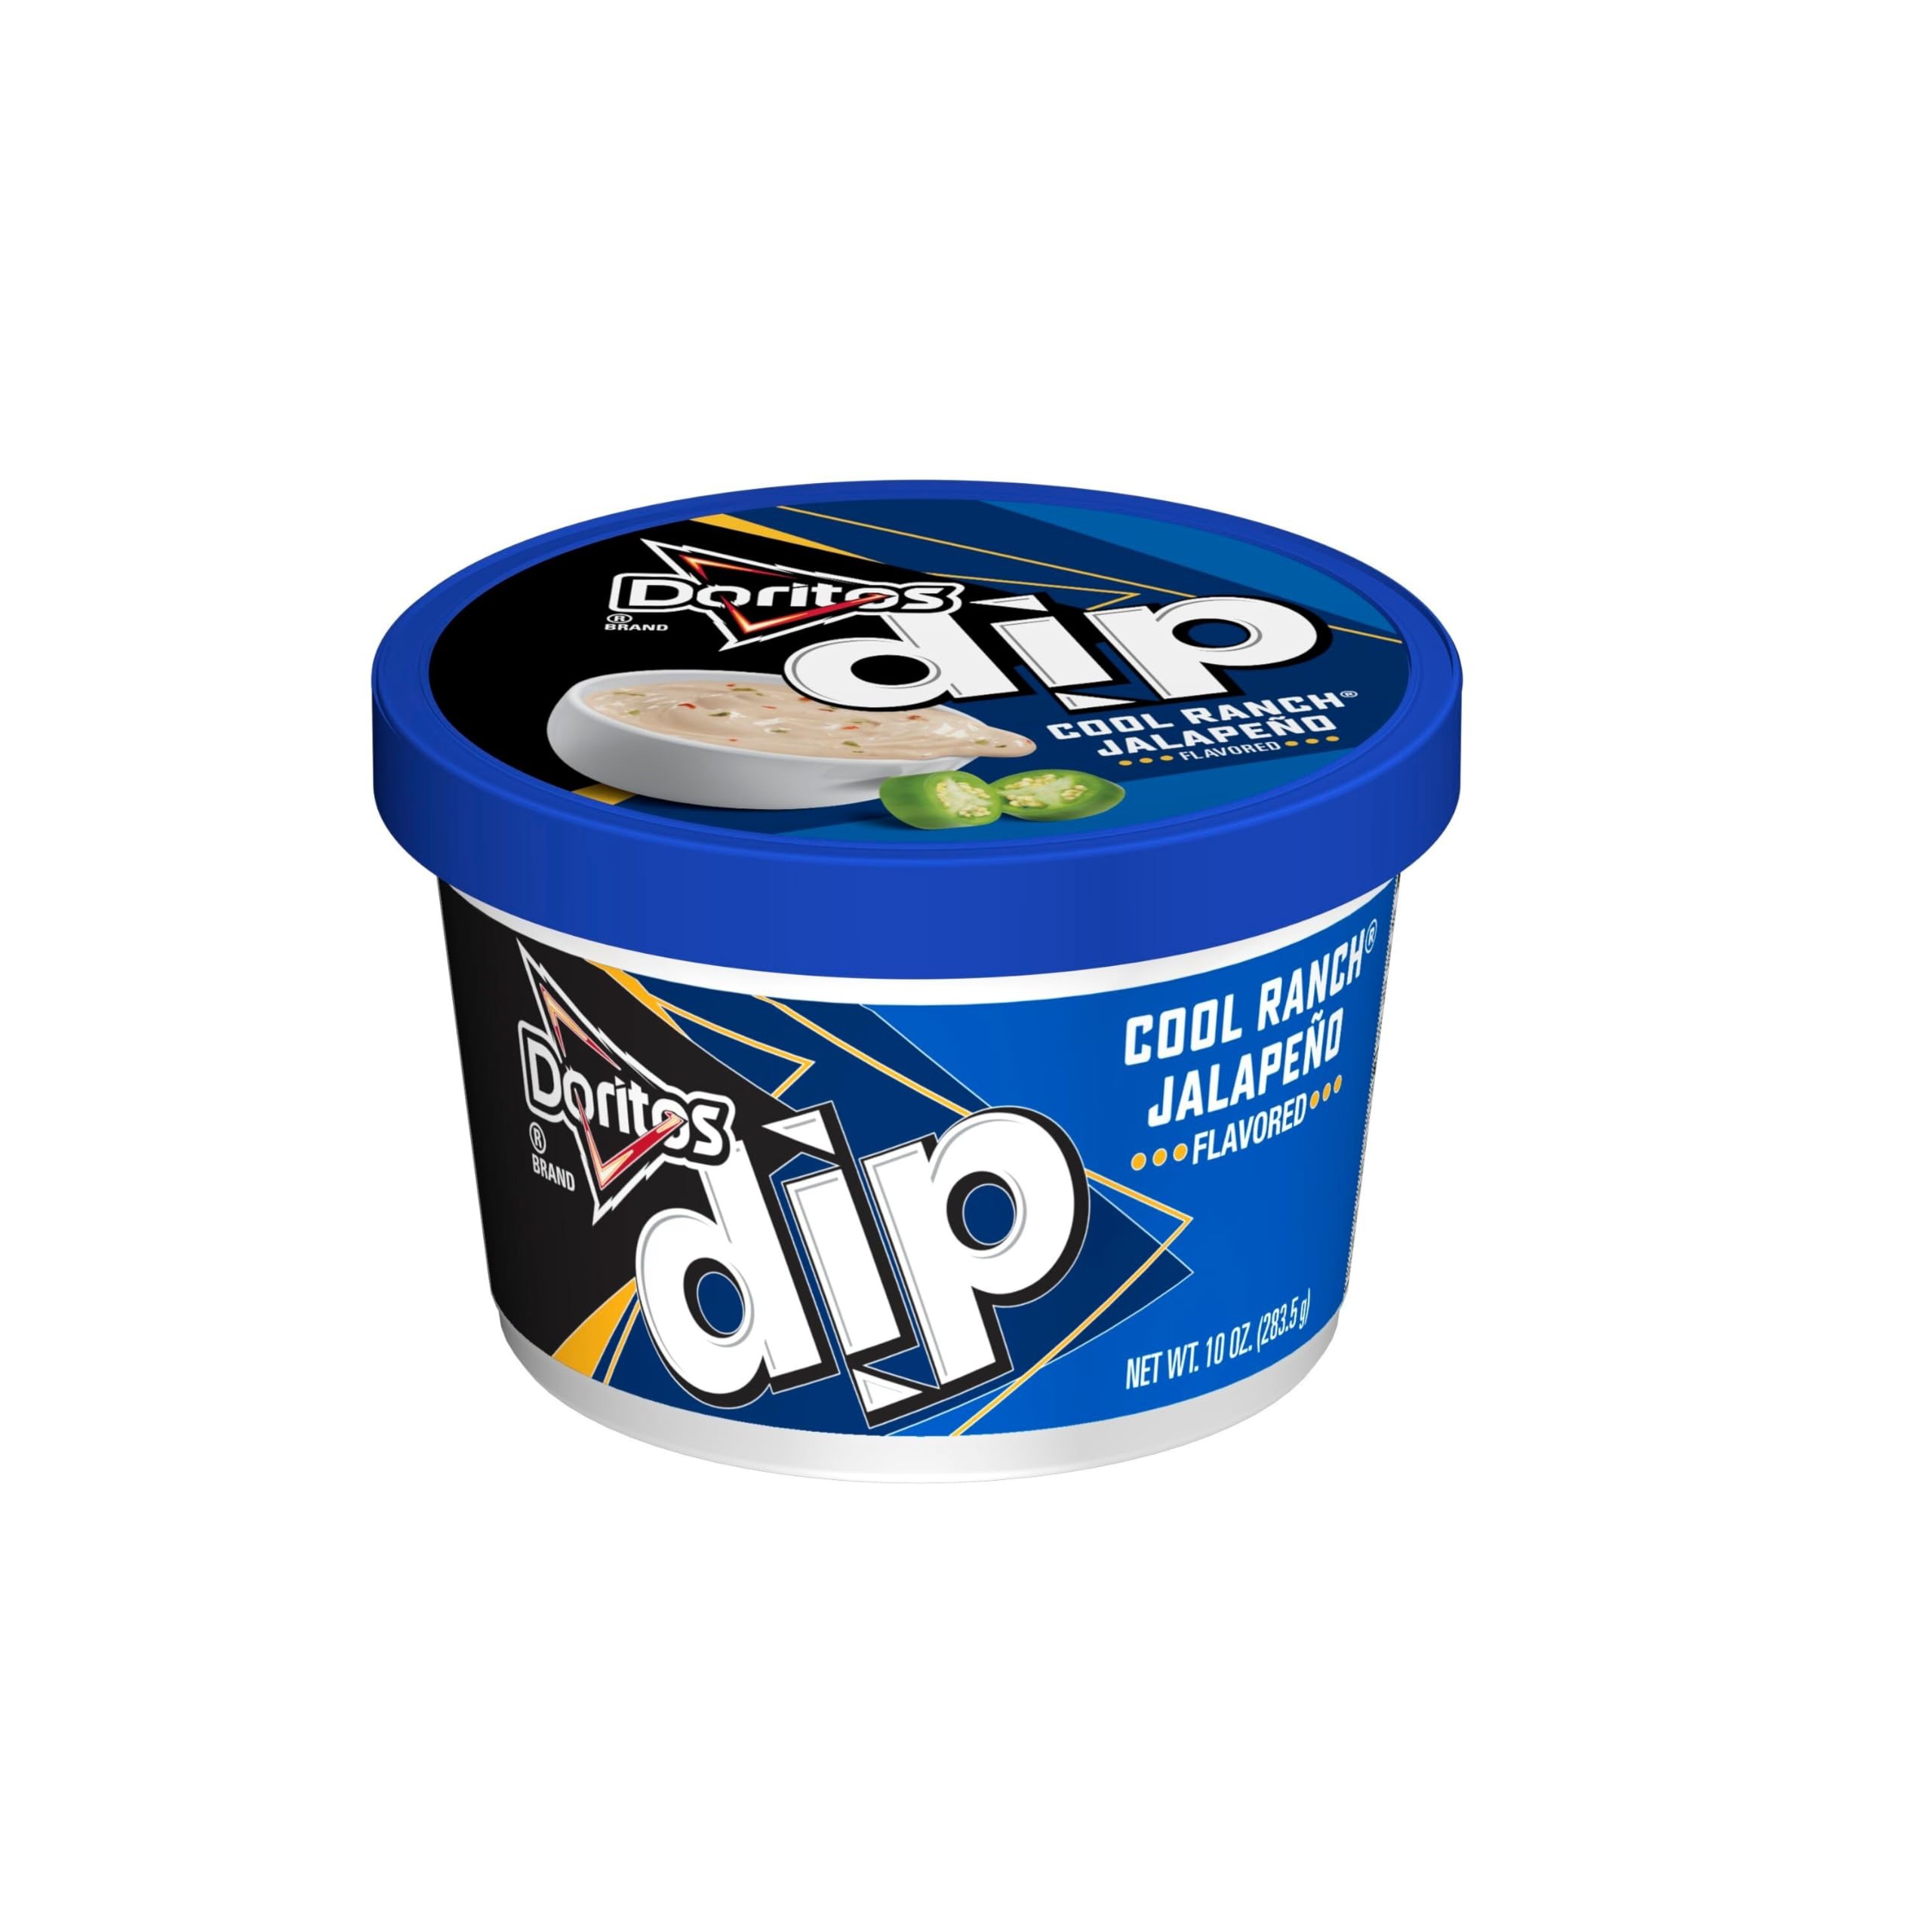
Item Name: Doritos Dip Cool Ranch Jalapeno
Value: 10.0
Unit: Ounce

Price: 7.675